Kolel Chibas Yerushalayim

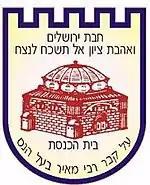
"Adoration of Jerusalem and love of Zion — do not forget forever:" The logo and slogan of the charity

Kolel Chibas Jerusalem, one of the numerous charities known as Charity of Rabbi Meyer Ba'al Ha-Nes — named after the great 2nd century Jewish sage Rabbi Meir — is a kollel, a large charitable organization based in Jerusalem's Meah Shearim neighbourhood and which supports Jews who have emigrated to the Holy Land from Galicia, a historical geographical region spanning southeastern Poland and western Ukraine, formerly part of the Austro-Hungarian empire.